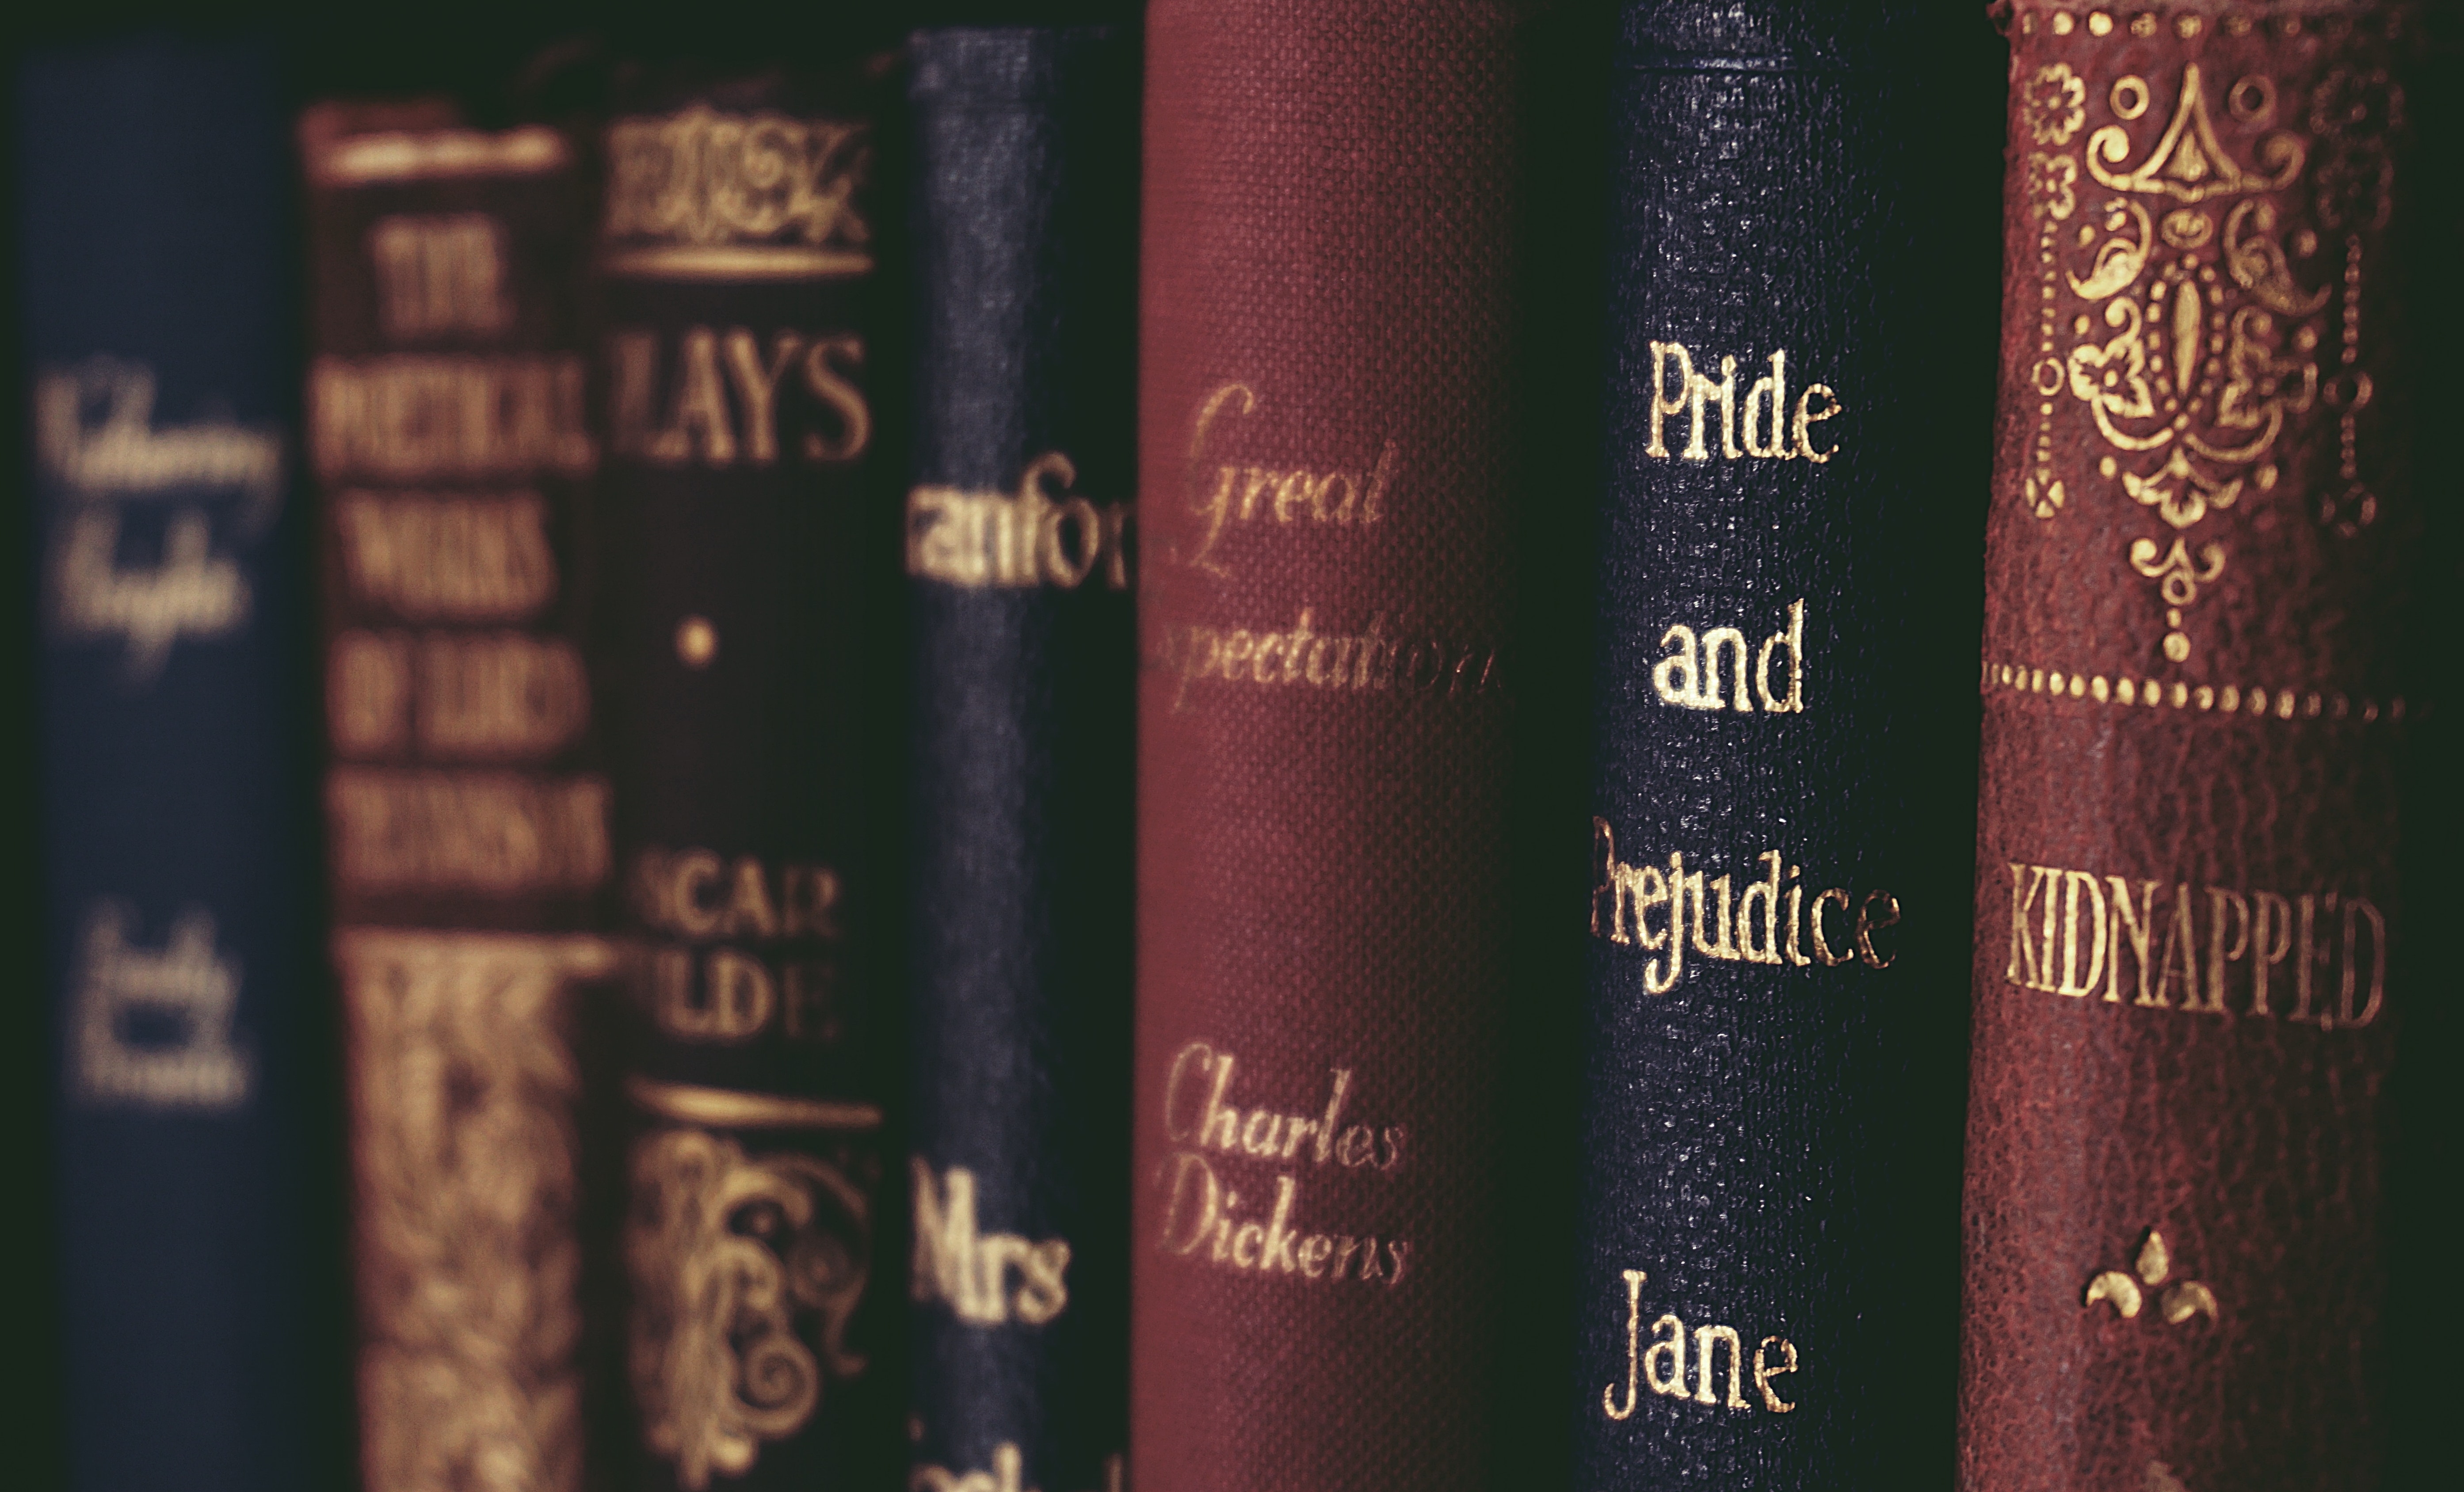
book, text, publication, novel, font